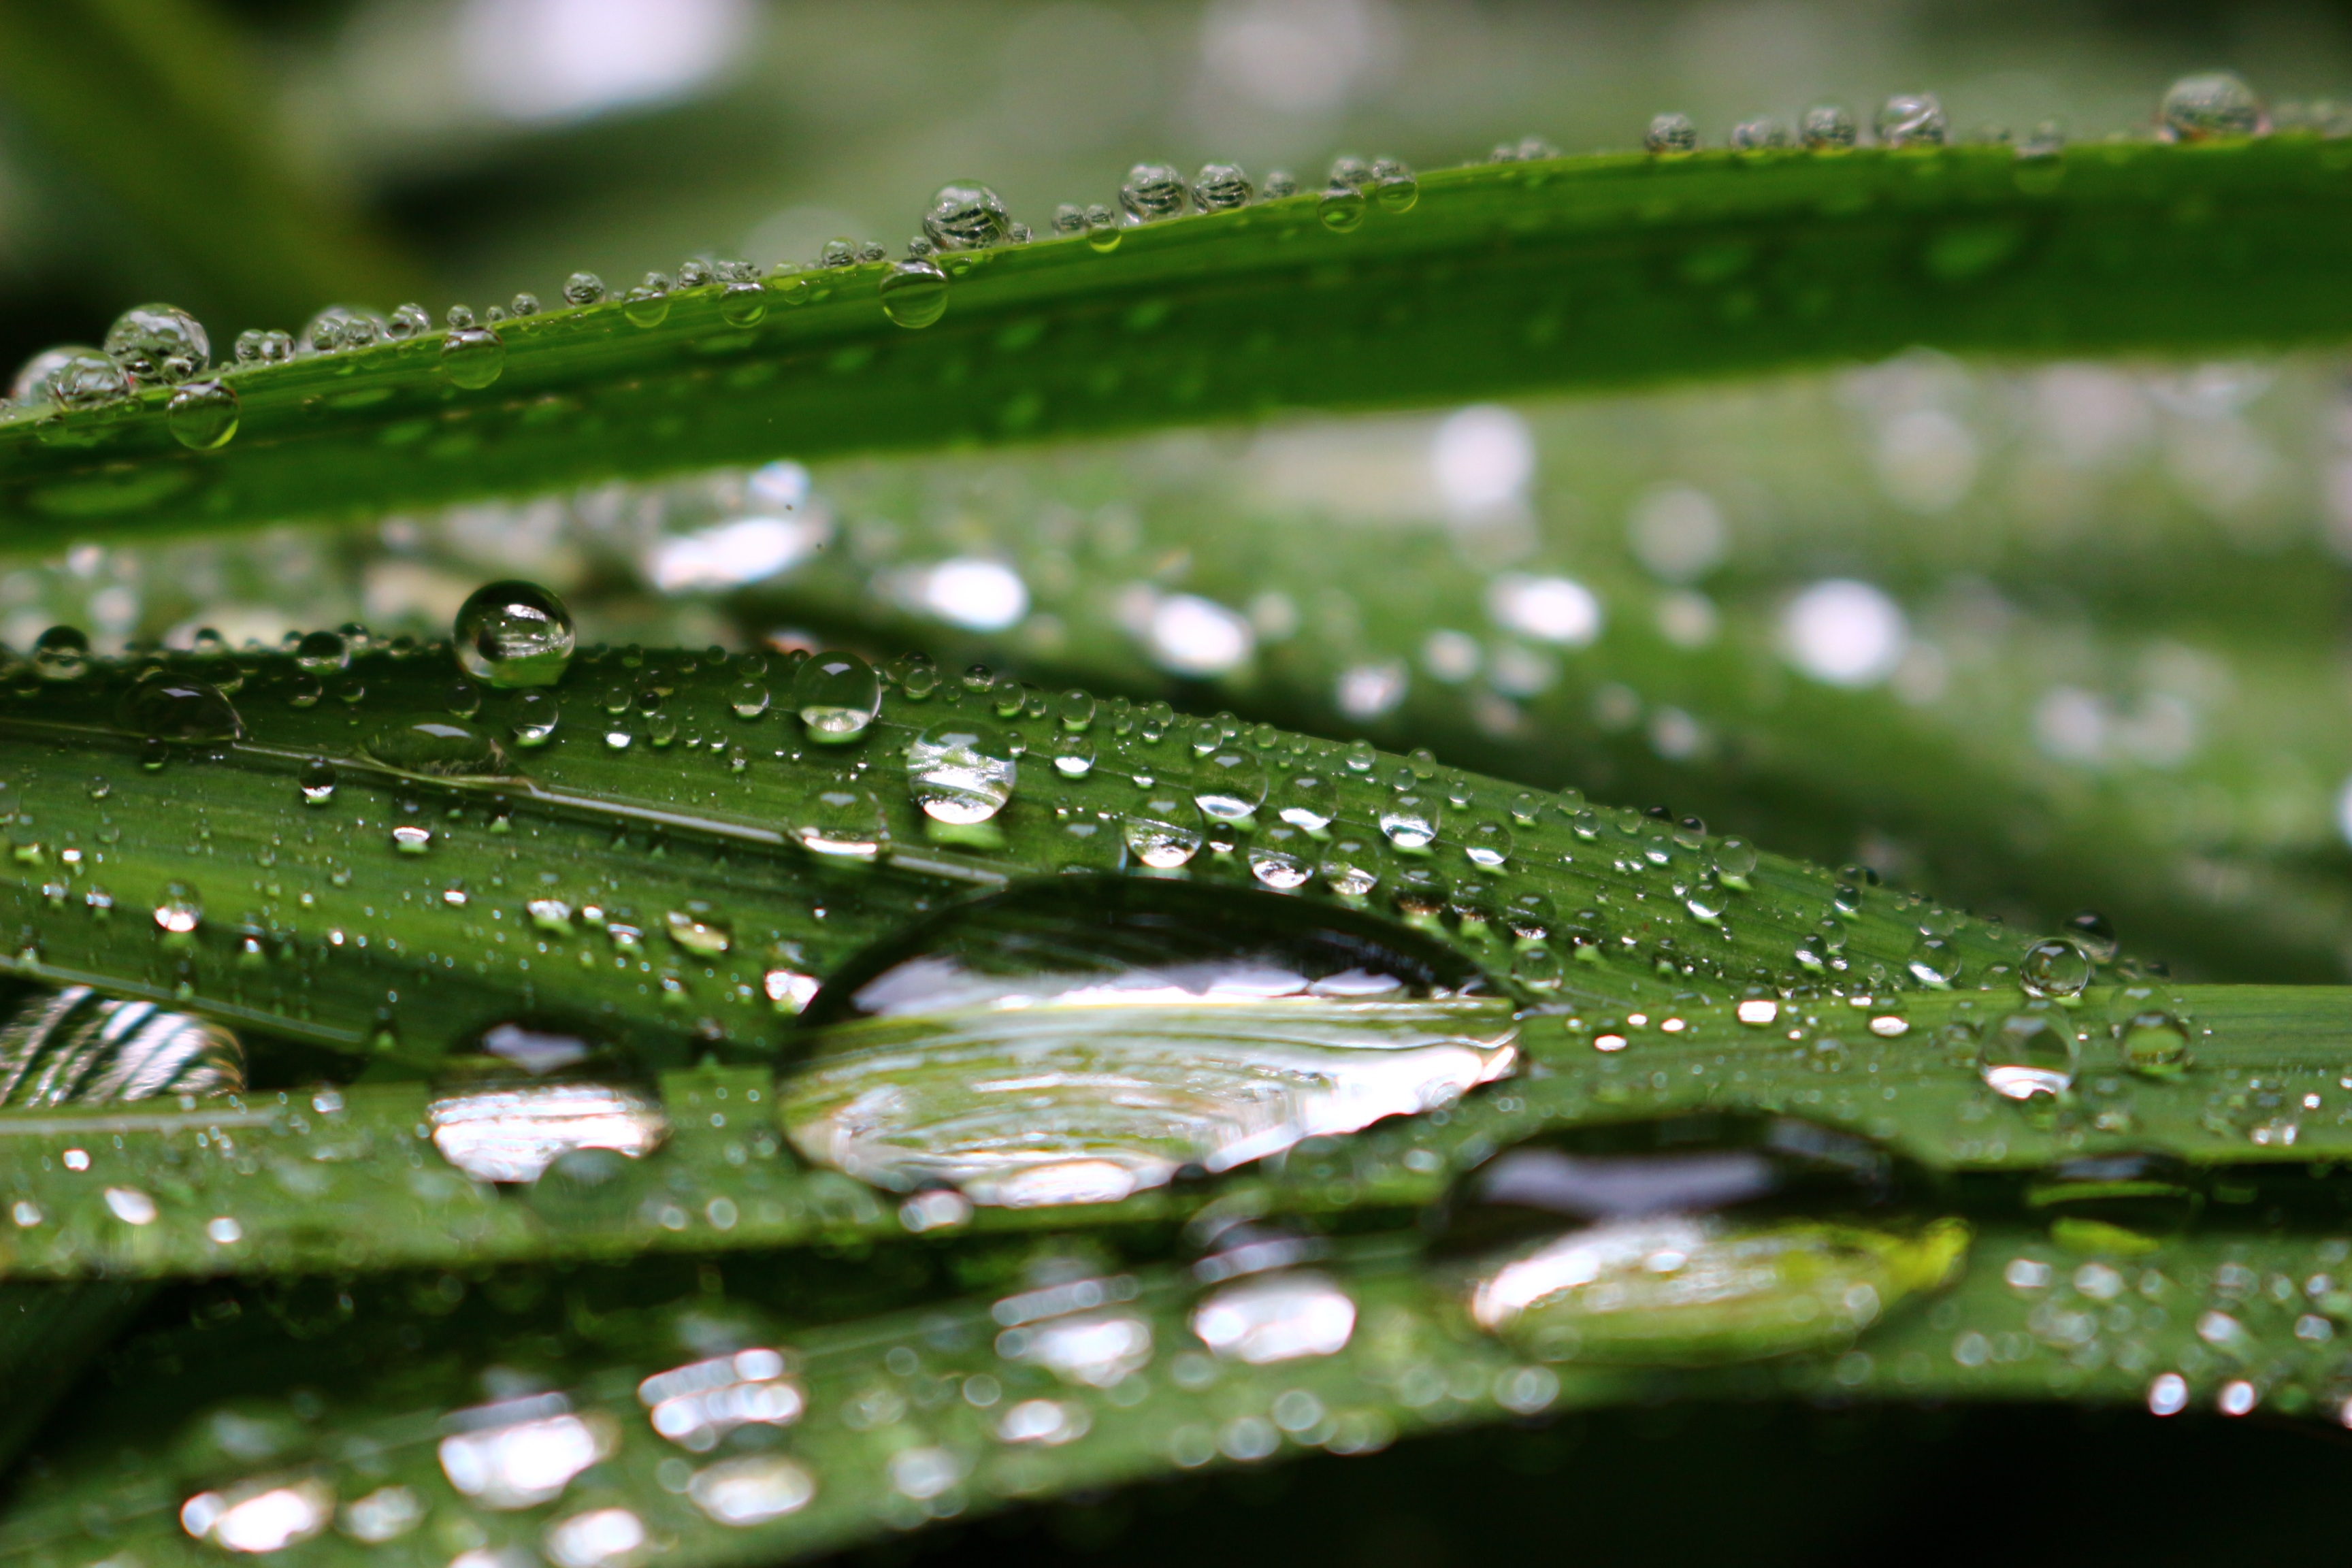
water, nature, grass, drop, dew, plant, lawn, photography, morning, rain, leaf, flower, green, macro, botany, flora, close up, raindrops, drop of water, moisture, transparency, macro photography, annual plant, plant stem